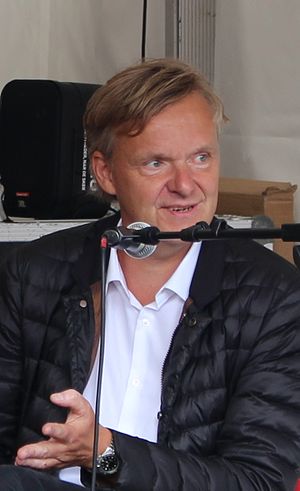
Poul Madsen (journalist)
Poul Madsen, Folkemødet 2016 ved Ekstra Bladets stand
Poul Madsen, Folkemødet 2016 ved Ekstra Bladets stand under debat med Vincent Hendrick og Paula Larrain.
Poul Seitz-Madsen er en dansk journalist og chefredaktør på Ekstra Bladet.